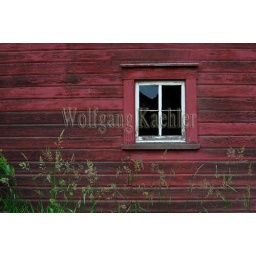
Usa, idaho, palouse country near moscow, detail of old red barn, window